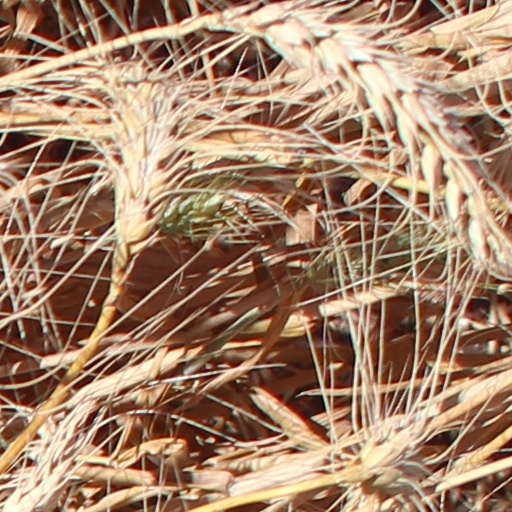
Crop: wheat